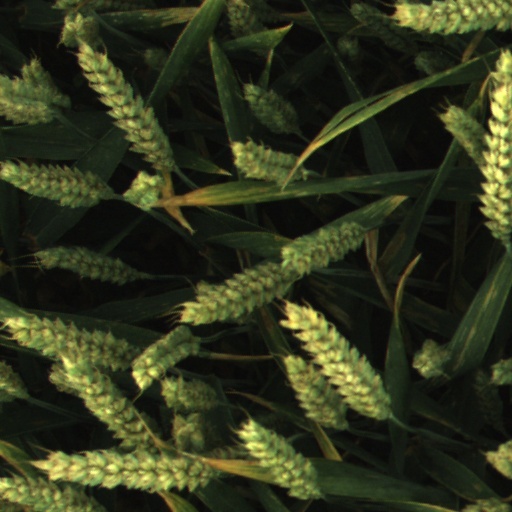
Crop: wheat